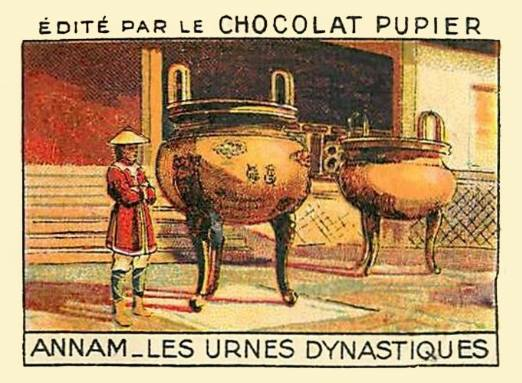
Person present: No